Anime

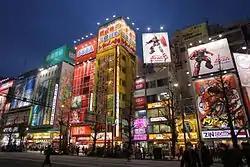
The Akihabara district of Tokyo is popular with anime and manga fans, as well as with the "otaku" subculture in Japan.

The animation industry consists of more than 430 production companies with some of the major studios including Toei Animation, Madhouse, Gonzo, Sunrise, Bones, TMS Entertainment, Nippon Animation, P.A.Works, Studio Pierrot, Production I.G, Ufotable and Studio Ghibli. Many of the studios are organized into a trade association, The Association of Japanese Animations. There is also a labor union for workers in the industry, the Japanese Animation Creators Association. Studios will often work together to produce more complex and costly projects, as done with Studio Ghibli's "Spirited Away". An anime episode can cost between US$100,000 and US$300,000 to produce. In 2001, animation accounted for 7% of the Japanese film market, above the 4.6% market share for live-action works. The popularity and success of anime is seen through the profitability of the DVD market, contributing nearly 70% of total sales. According to a 2016 article on "Nikkei Asian Review", Japanese television stations have bought over worth of anime from production companies "over the past few years", compared with under from overseas. There has been a rise in sales of shows to television stations in Japan, caused by late night anime with adults as the target demographic. This type of anime is less popular outside Japan, being considered "more of a niche product". "Spirited Away" (2001) was the all-time highest-grossing film in Japan until overtaken by "" in 2020. It was also the highest-grossing anime film worldwide until it was overtaken by Makoto Shinkai's 2016 film "Your Name". Anime films represent a large part of the highest-grossing Japanese films yearly in Japan, with 6 out of the top 10 in 2014, 2015 and 2016.